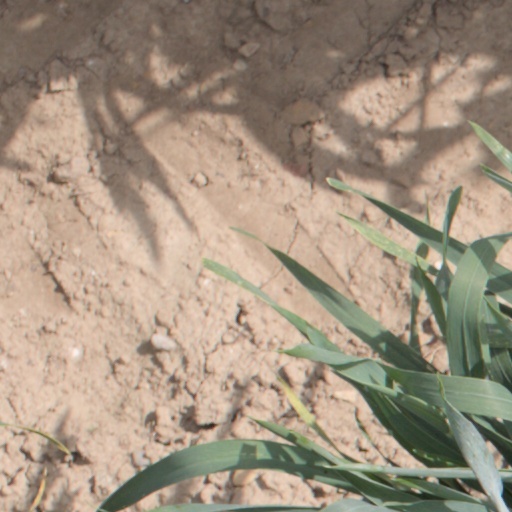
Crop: wheat